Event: Ecuador Earthquake
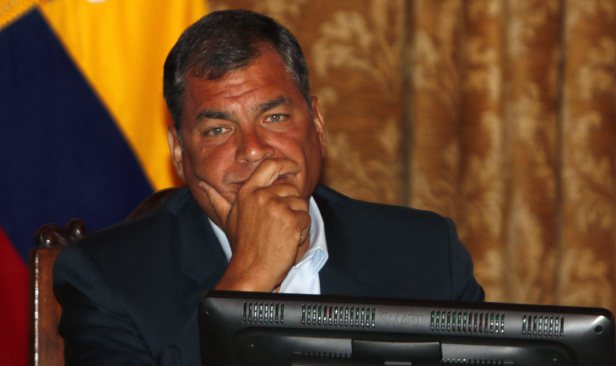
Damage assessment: no_damage